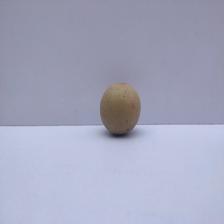
Size: Small